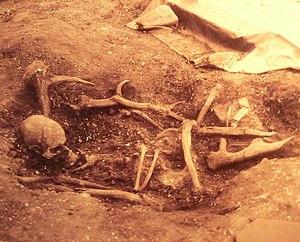
Sépulture ""K"" de Téviec (squelette d'un chasseur entouré de bois de cerf
Téviec ou Théviec est un îlot privé situé à l'ouest de l'isthme de la presqu'île de Quiberon, à Saint-Pierre-Quiberon en Bretagne.